Forensic firearm examination

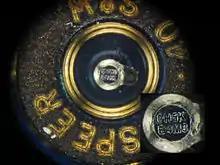
Example of microstamping. Insert shows a close up of the serial number imprinted into the cartridge.

Cartridges are also routinely examined for fingerprints as the act of loading the ammunition into the magazine, or chamber, leaves recoverable impressions. These fingerprints can survive the firing processes and, while a rare occurrence, fingerprints have been obtained from cartridges recovered from the scene. Cartridges are subjected to cyanoacrylate fuming and examined for any usable prints. Usable prints are photographed and can be uploaded to fingerprint databases such as IAFIS for comparison with known exemplars. Cartridges can also be swabbed for trace DNA left by the individual who loaded the magazine. The extremely low levels of recoverable DNA present the same issues as swabbing a firearm for DNA.